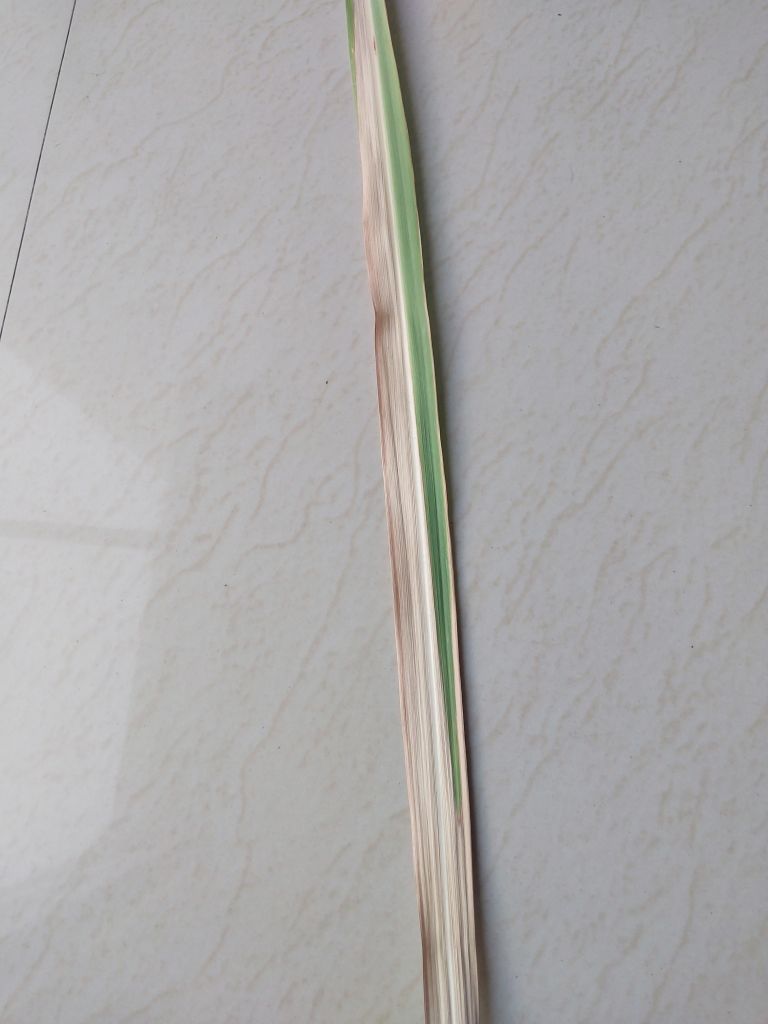
Label: Banded Chlorosis